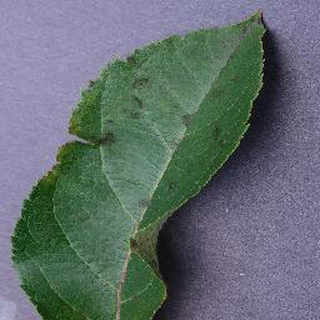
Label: apple_apple_scab